Schläfli symbol

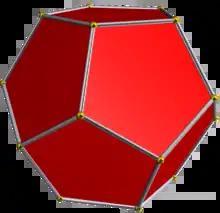
The dodecahedron is a regular polyhedron with Schläfli symbol {5,3}, having 3 pentagons around each vertex.

In geometry, the Schläfli symbol is a notation of the form formula_1 that defines regular polytopes and tessellations.